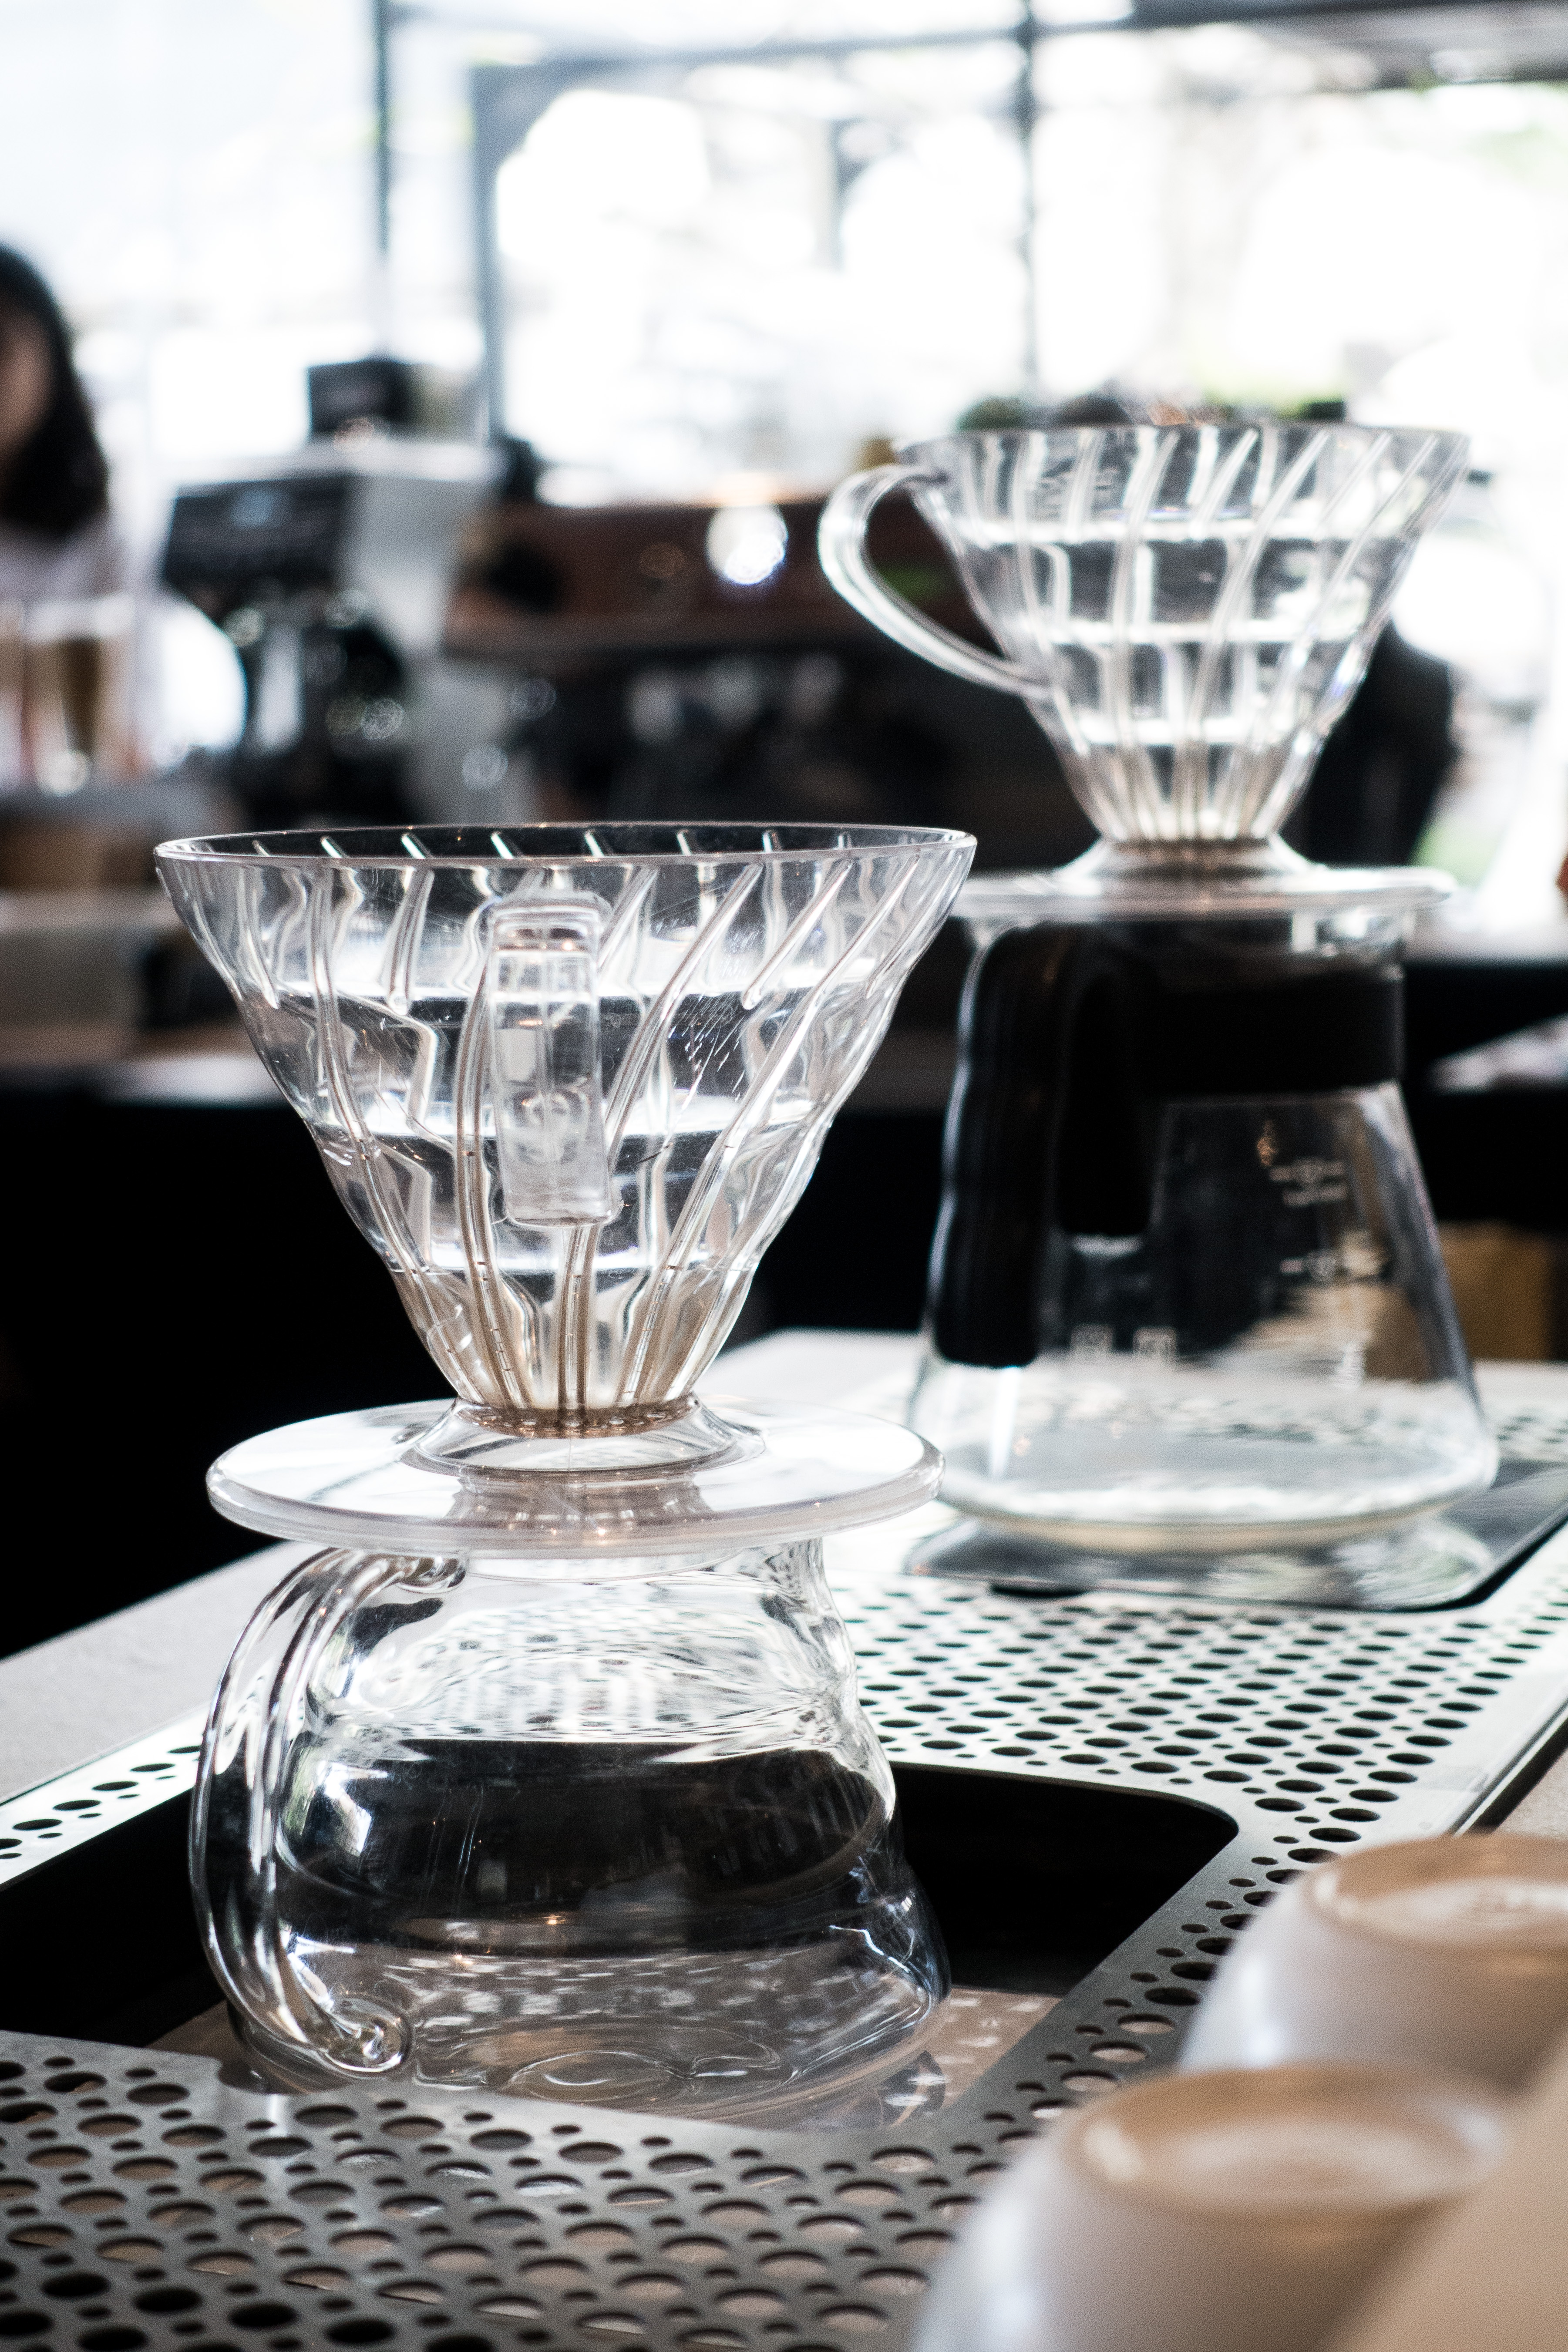
black and white, monochrome photography, drinkware, glass, table, serveware, tableware, stemware, barware, room, monochrome, photography, still life photography